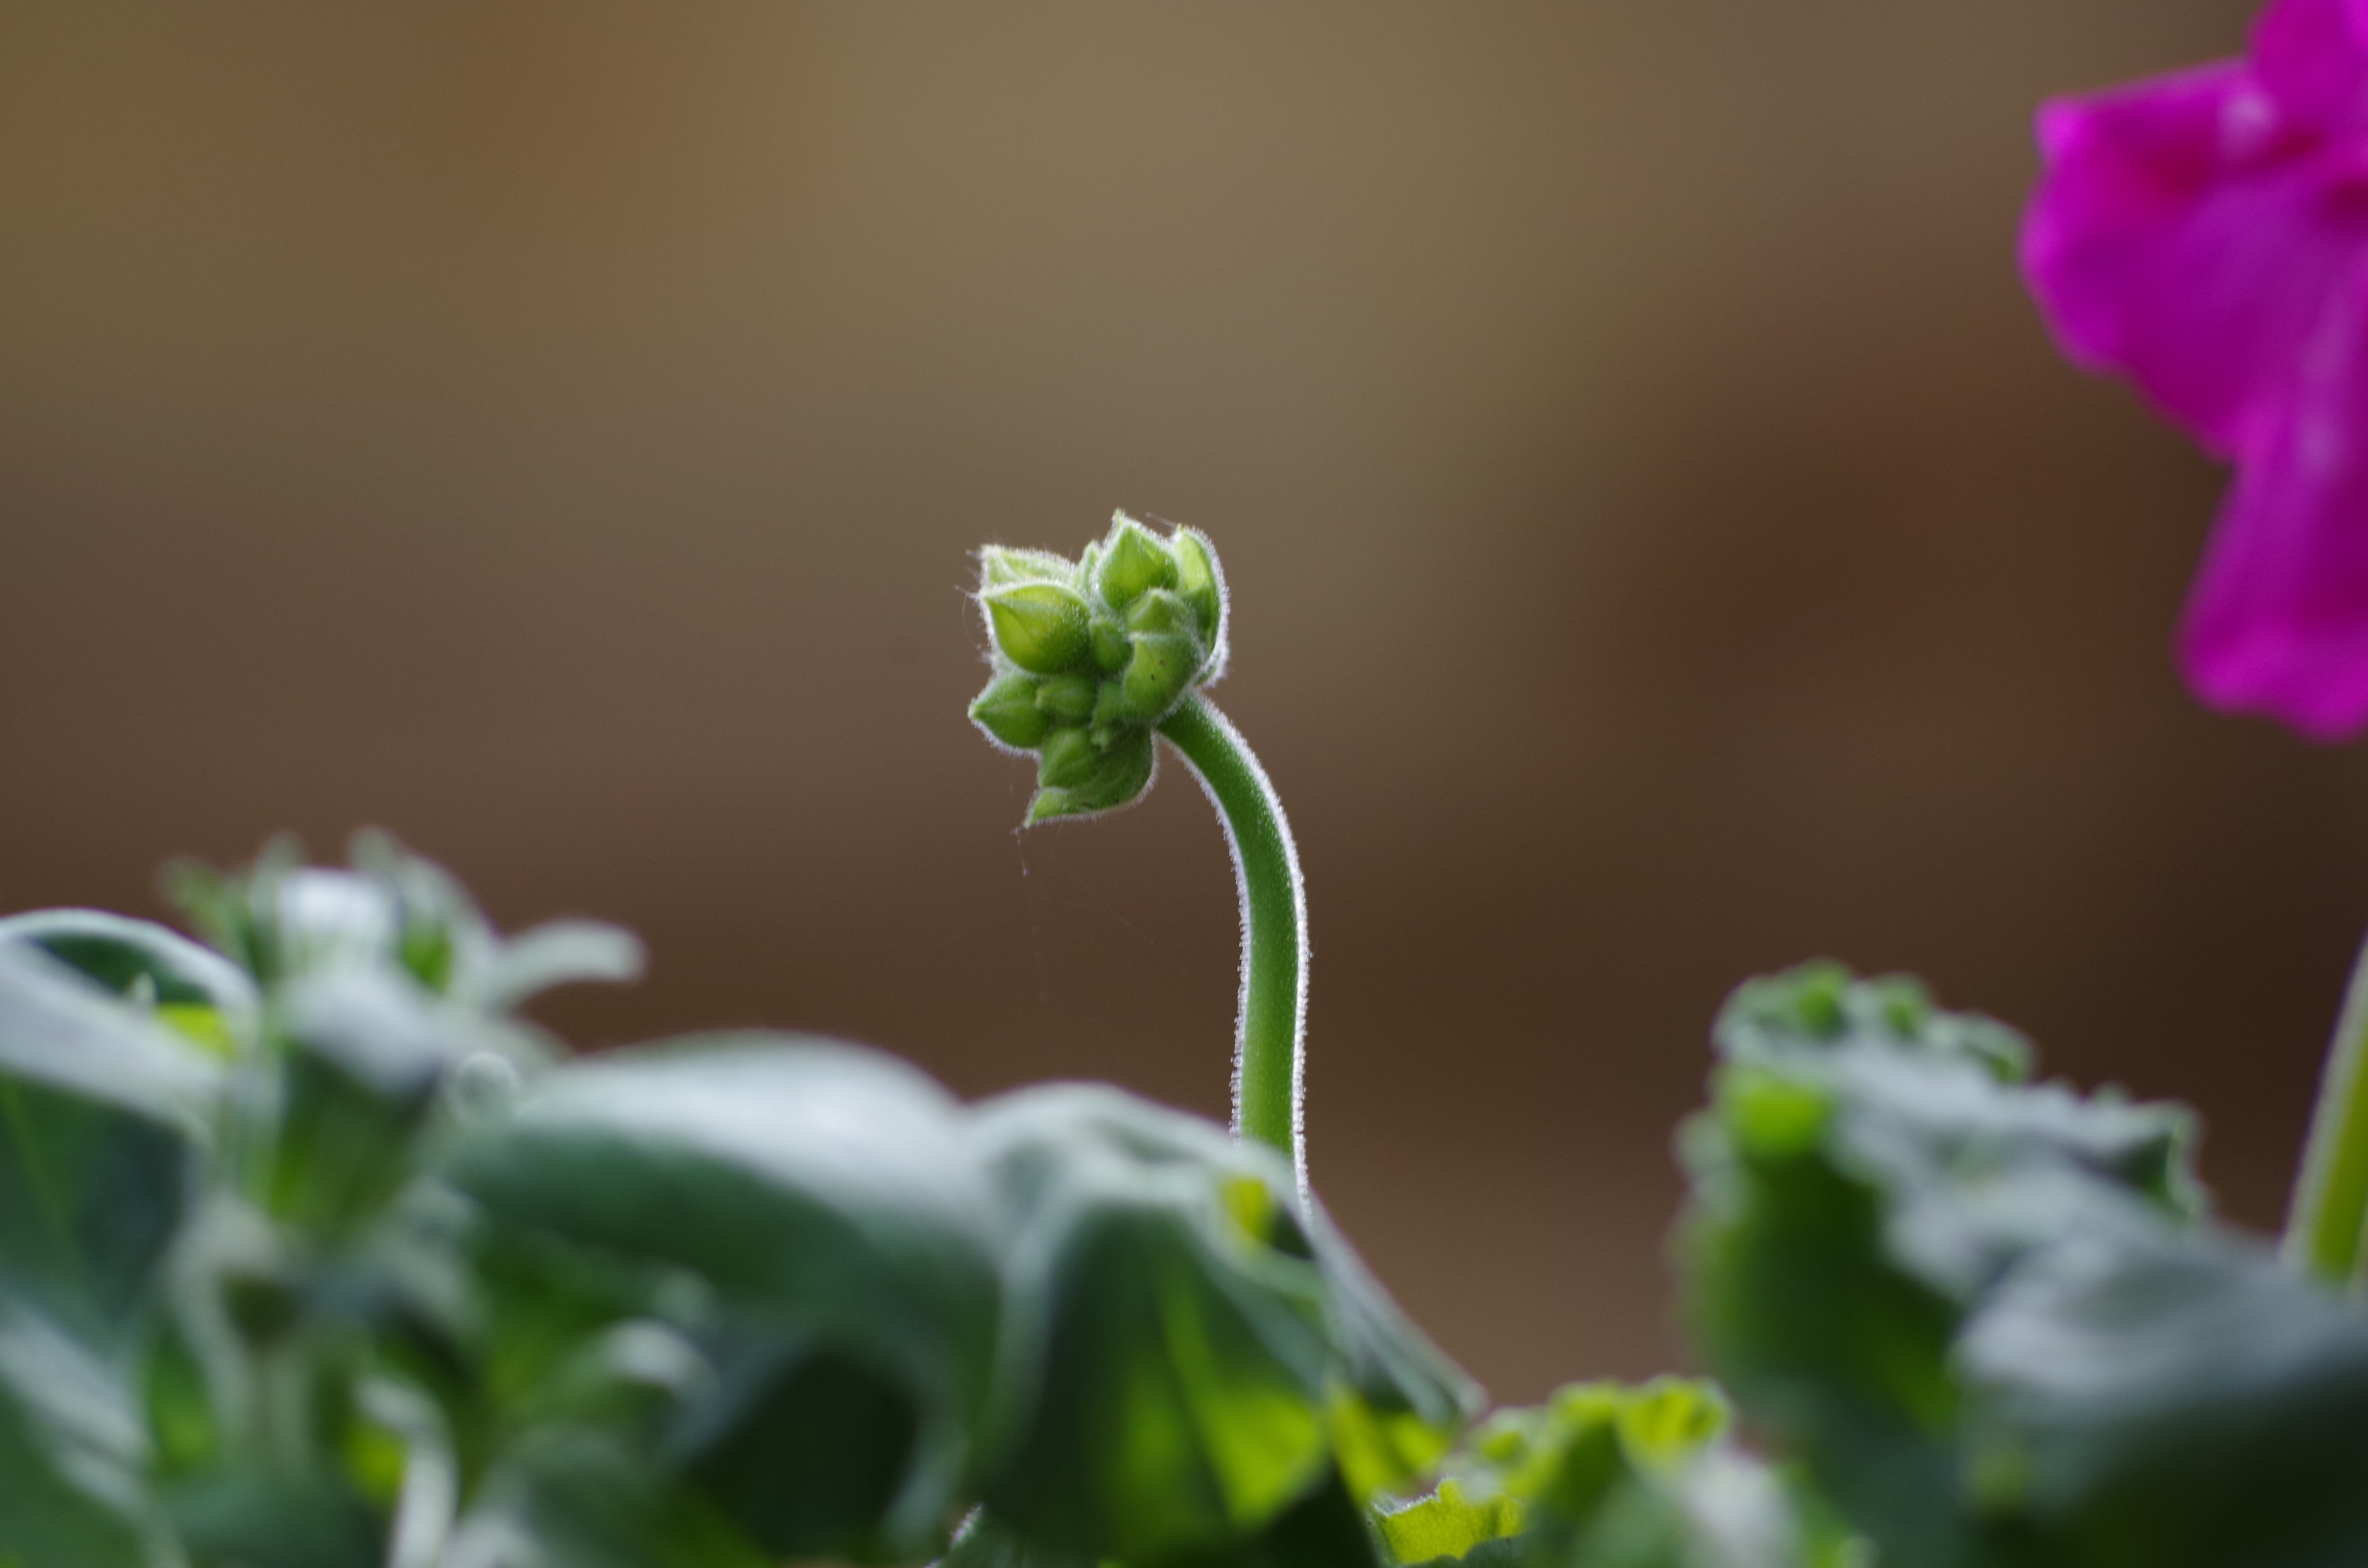
blossom, growth, plant, photography, flower, petal, spring, green, botany, flora, wildflower, close up, geranium, gardening, bud, macro photography, flowering plant, annual plant, plant stem, land plant